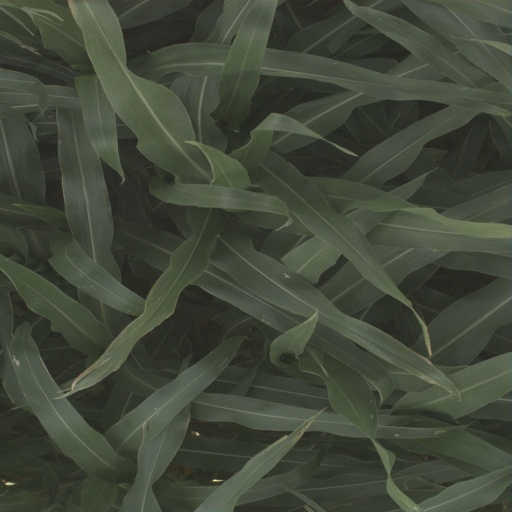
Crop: sorghum